City Hindus Network

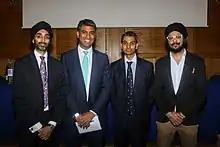

CHN's first major event was held by the then Mayor of London, Ken Livingstone, for the British Hindu community, at City Hall in London.